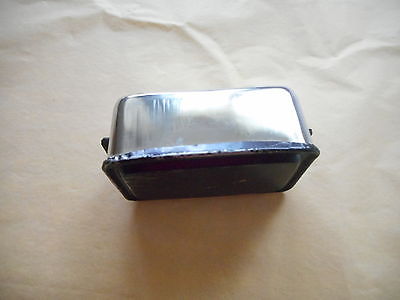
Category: toaster